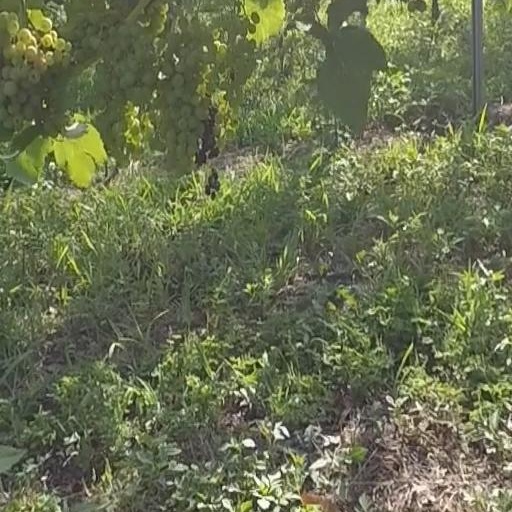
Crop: grape